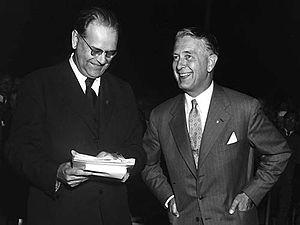
Le Vasaparken est un parc de Stockholm du quartier de Vasastan situé entre les places Odenplan et Sankt Eriksplan. Il tire son nom de la dynastie Vasa.